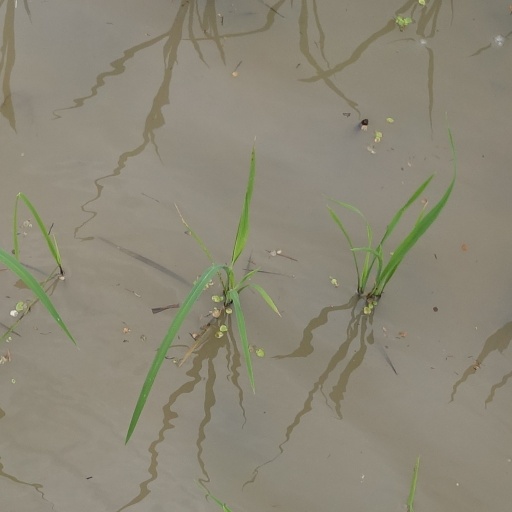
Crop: rice